My Laugh Comes Last

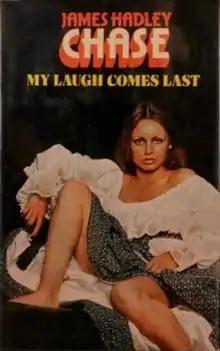
First edition (publ. Robert Hale

My Laugh Comes Last is a 1977 thriller novel by British writer James Hadley Chase.